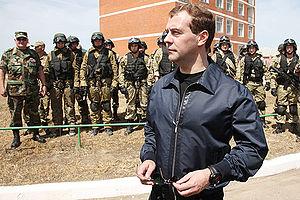
Le FSB ou Service fédéral de sécurité de la fédération de Russie est un service secret de la Russie, chargé des affaires de sécurité intérieure. Le FSB est le principal successeur du KGB soviétique, dissous en novembre 1991 après le putsch de Moscou.